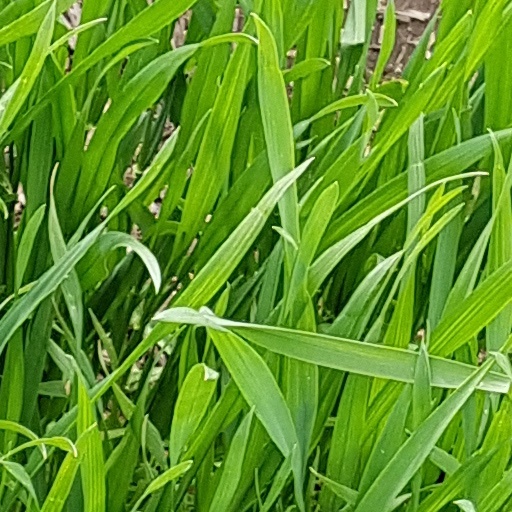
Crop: wheat